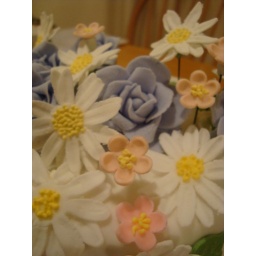
My first attempts at apple blossoms and daisies in sugarpaste. The roses were done in fondant.